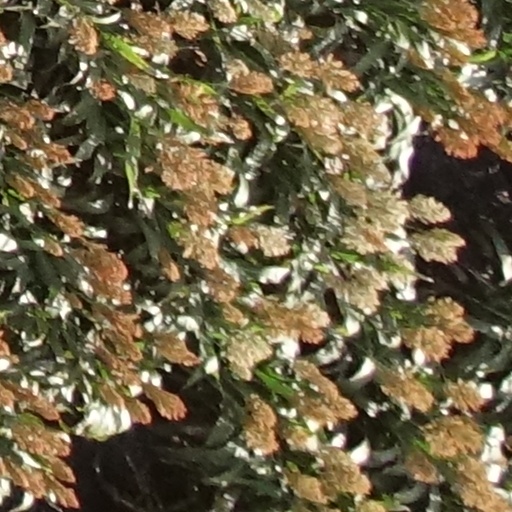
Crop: sorghum